Simit
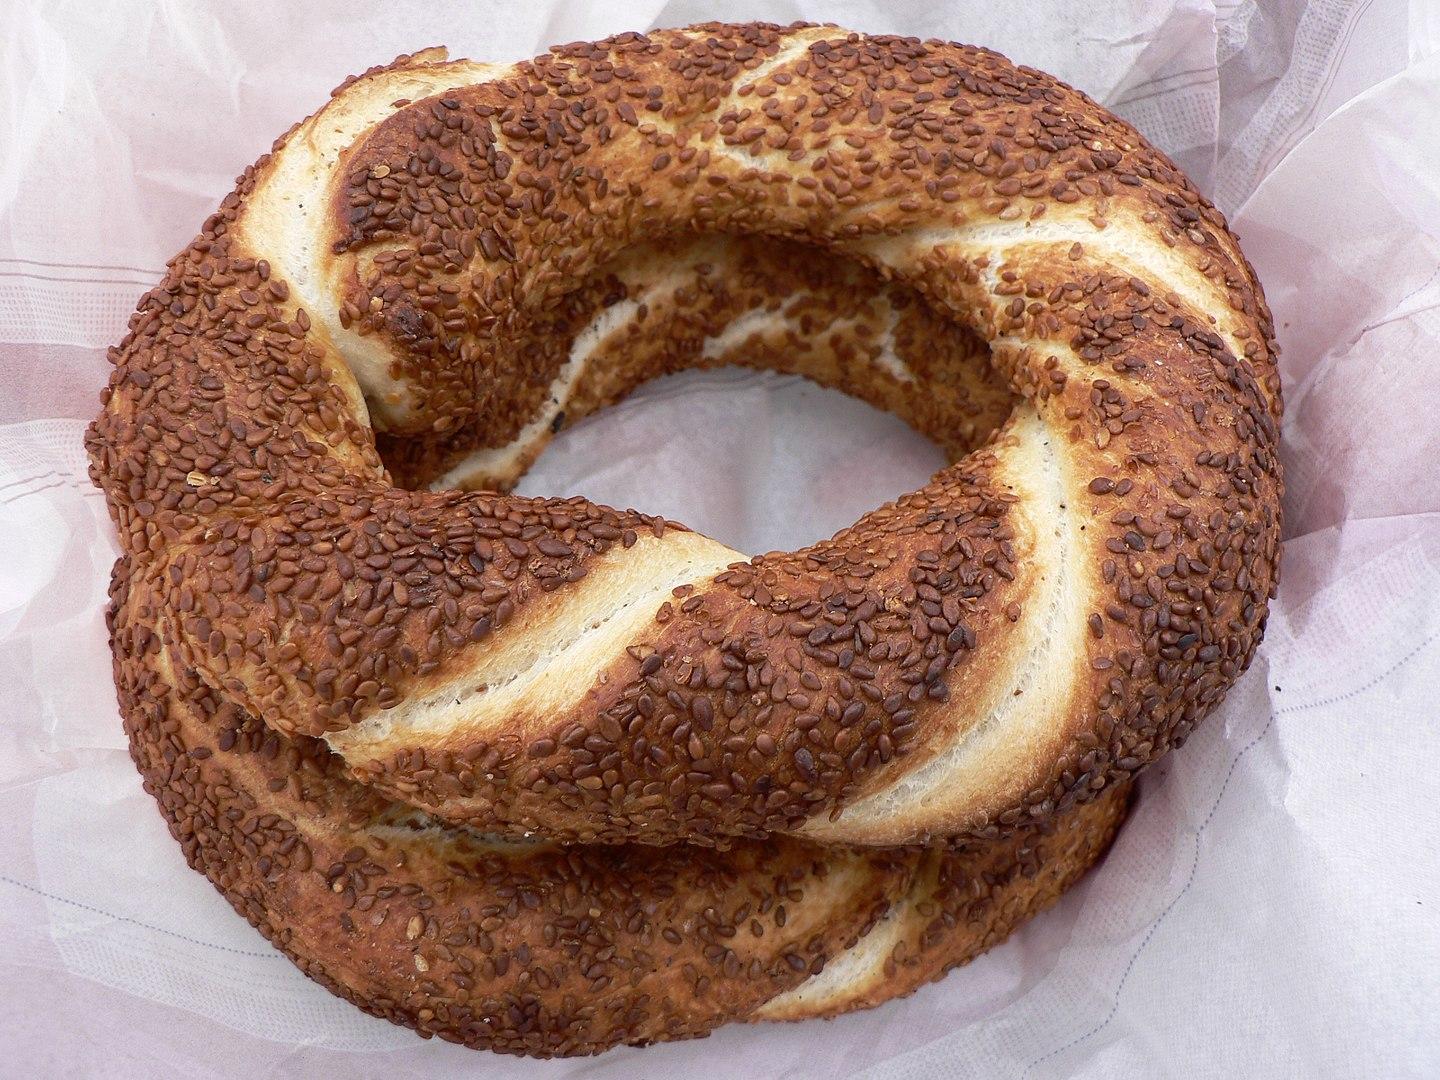
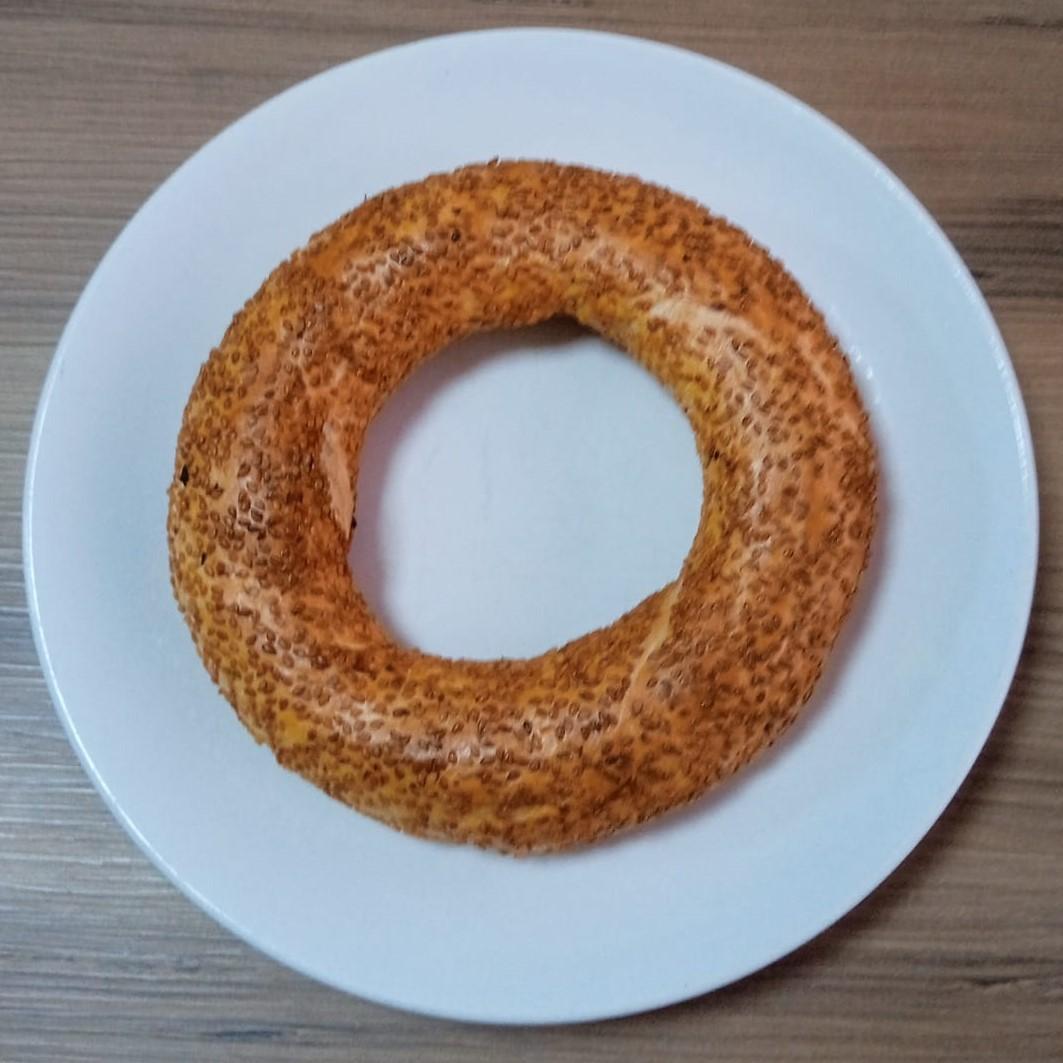
Also known as:
ar - Arabic: سميط
arz - Egyptian Arabic: سميط
az - Azerbaijani: Simit
bg - Bulgarian: Геврек
ca - Catalan: Simit
cs - Czech: Simit
de - German: Simit
dtp - Central Dusun: Simit
el - Greek: Κουλούρι
es - Spanish: Simit
fa - Persian: سیمیت
fr - French: Simit
he - Hebrew: סימיט
hu - Hungarian: Simit
hy - Armenian: Բոկեղ
it - Italian: Simit
ja - Japanese: シミット
jv - Javanese: Simit
ka - Georgian: სიმიტი
ko - Korean: 시미트
ku - Kurdish: Kilorîk
mk - Macedonian: Ѓеврек
ms - Malay: Simit
nl - Dutch: Simit
pt - Portuguese: Simit
ro - Romanian: Covrig
ru - Russian: Симит
sq - Albanian: Gjevrek
sr - Serbian: Ђеврек
sv - Swedish: Simit
tr - Turkish: Simit
ug - Uyghur: سىمىت
uk - Ukrainian: Симіт
uz - Uzbek: Simit
Category: bread (sesame bread)
Cuisine: Turkish, Armenian, Balkan
Associated cuisines: Turkish, Armenian, Balkan
Area: Turkey, Armenia, Balkans
Countries: Turkey, Armenia, Albania, Bosnia and Herzegovina, Bulgaria, Croatia, Montenegro, North Macedonia, Romania, Serbia, Slovenia
Region: Western Asia, Southern Europe, Eastern Europe, ,
The dish is a circular bread encrusted with sesame seeds or poppy, flax, or sunflower seeds.